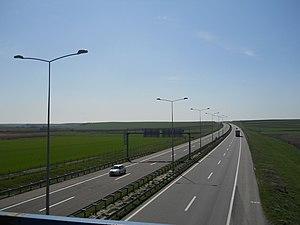
L’autoroute A1 est une autoroute majeure de Serbie qui relie entre elles les frontières serbo-hongroise et serbo-nord - macédonienne passant près des villes de Subotica, Novi Sad, la capitale Belgrade, Niš, Leskovac et Vranje. Elle est également appelée « Corridor 10 » ou « E75 ». C’est aussi la plus longue autoroute de Serbie avec ses 584 kilomètres. Cette autoroute fait partie de la route européenne 75 et devrait être achevée en septembre 2022.
Les routes de Serbie constituent l'épine dorsale des transports en Serbie. Le réseau est constitué de 40 845 km de routes, dont 5 525 km de routes nationales de « catégorie I », 11 540 km de routes nationales de « catégorie II », 23 780 km de routes locales et 963 km d'autoroutes. Le réseau routier est géré par l'entreprise publique "Putevi Srbije".